Bob and Roberta Smith

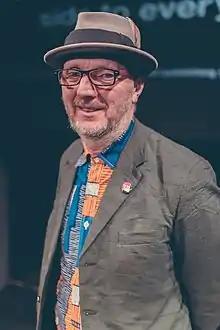
Brill in 2017

Patrick Brill (born 1963), better known by his pseudonym Bob and Roberta Smith, is a British contemporary artist, writer, author, musician, art education advocate, and keynote speaker. He is known for his "slogan" art, is an associate professor at the School of Art, Architecture and Design at London Metropolitan University and has curated public art projects such as "Art U Need". He was curator for the 2006 "Peace Camp" and created the 2013 "Art Party" to promote contemporary art and advocacy. His works have been exhibited and are in collections in Europe and the United States. Brill co-founded The Ken Ardley Playboys and hosts the "Make Your Own Damn Music" radio show.